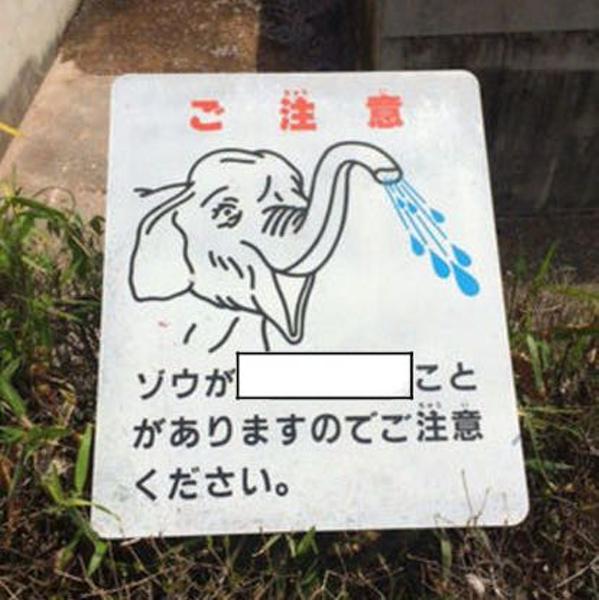
回答: んめんウザい